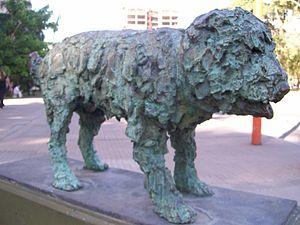
Resistencia est une ville d'Argentine et la capitale de la province du Chaco. Elle est située au sud-est de la province et au nord-est du département de San Fernando, dont elle est la capitale. La ville comptait 274 490 habitants au recensement de 2001, en croissance de 19,75 % par rapport à 1991.